Nemanjić family tree (art)

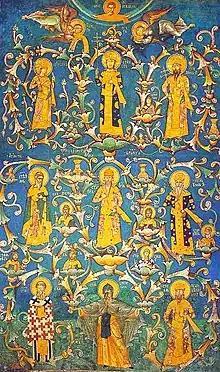
Nemanjić family tree from Visoki Dečani (ca. 1350).

The Nemanjić dynasty is depicted in a family tree composition in several specimen of Byzantine art frescoes in medieval Serbian Orthodox monasteries. The scheme is known as the Nemanjić family tree ("loza Nemanjića"). Examples include those of Gračanica (1321), Peć (ca. 1335), Visoki Dečani (ca. 1350), and Matejić (ca. 1360).